Zoram Medical College

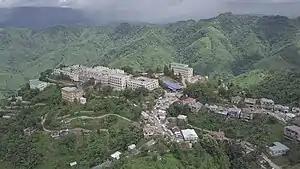
ZMC with surrounding areas of campus

The Medical College is located on a campus at Falkawn on the outskirts of Aizawl, about 16 km from Aizawl city and takes about 41 minutes to drive.